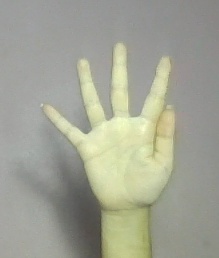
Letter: sheen